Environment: real
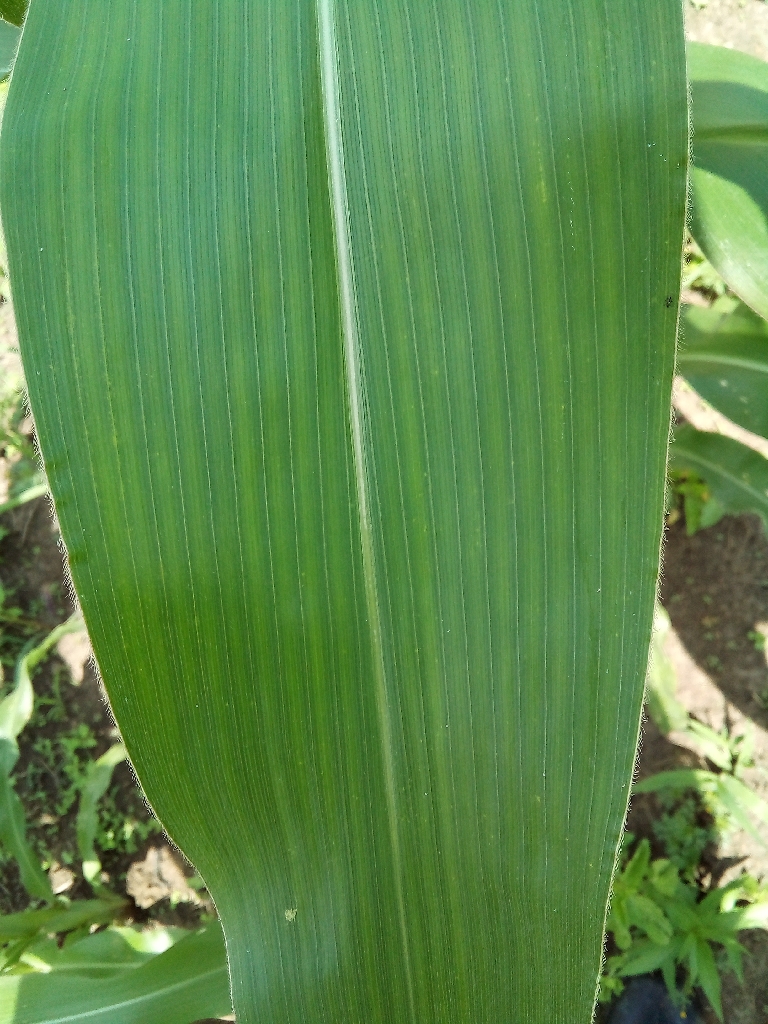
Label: healthy